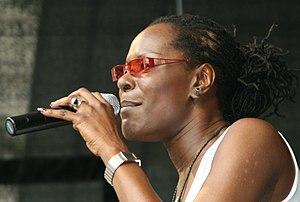
Dorretta Carter (Museumsquartier, Vienne, Autriche)